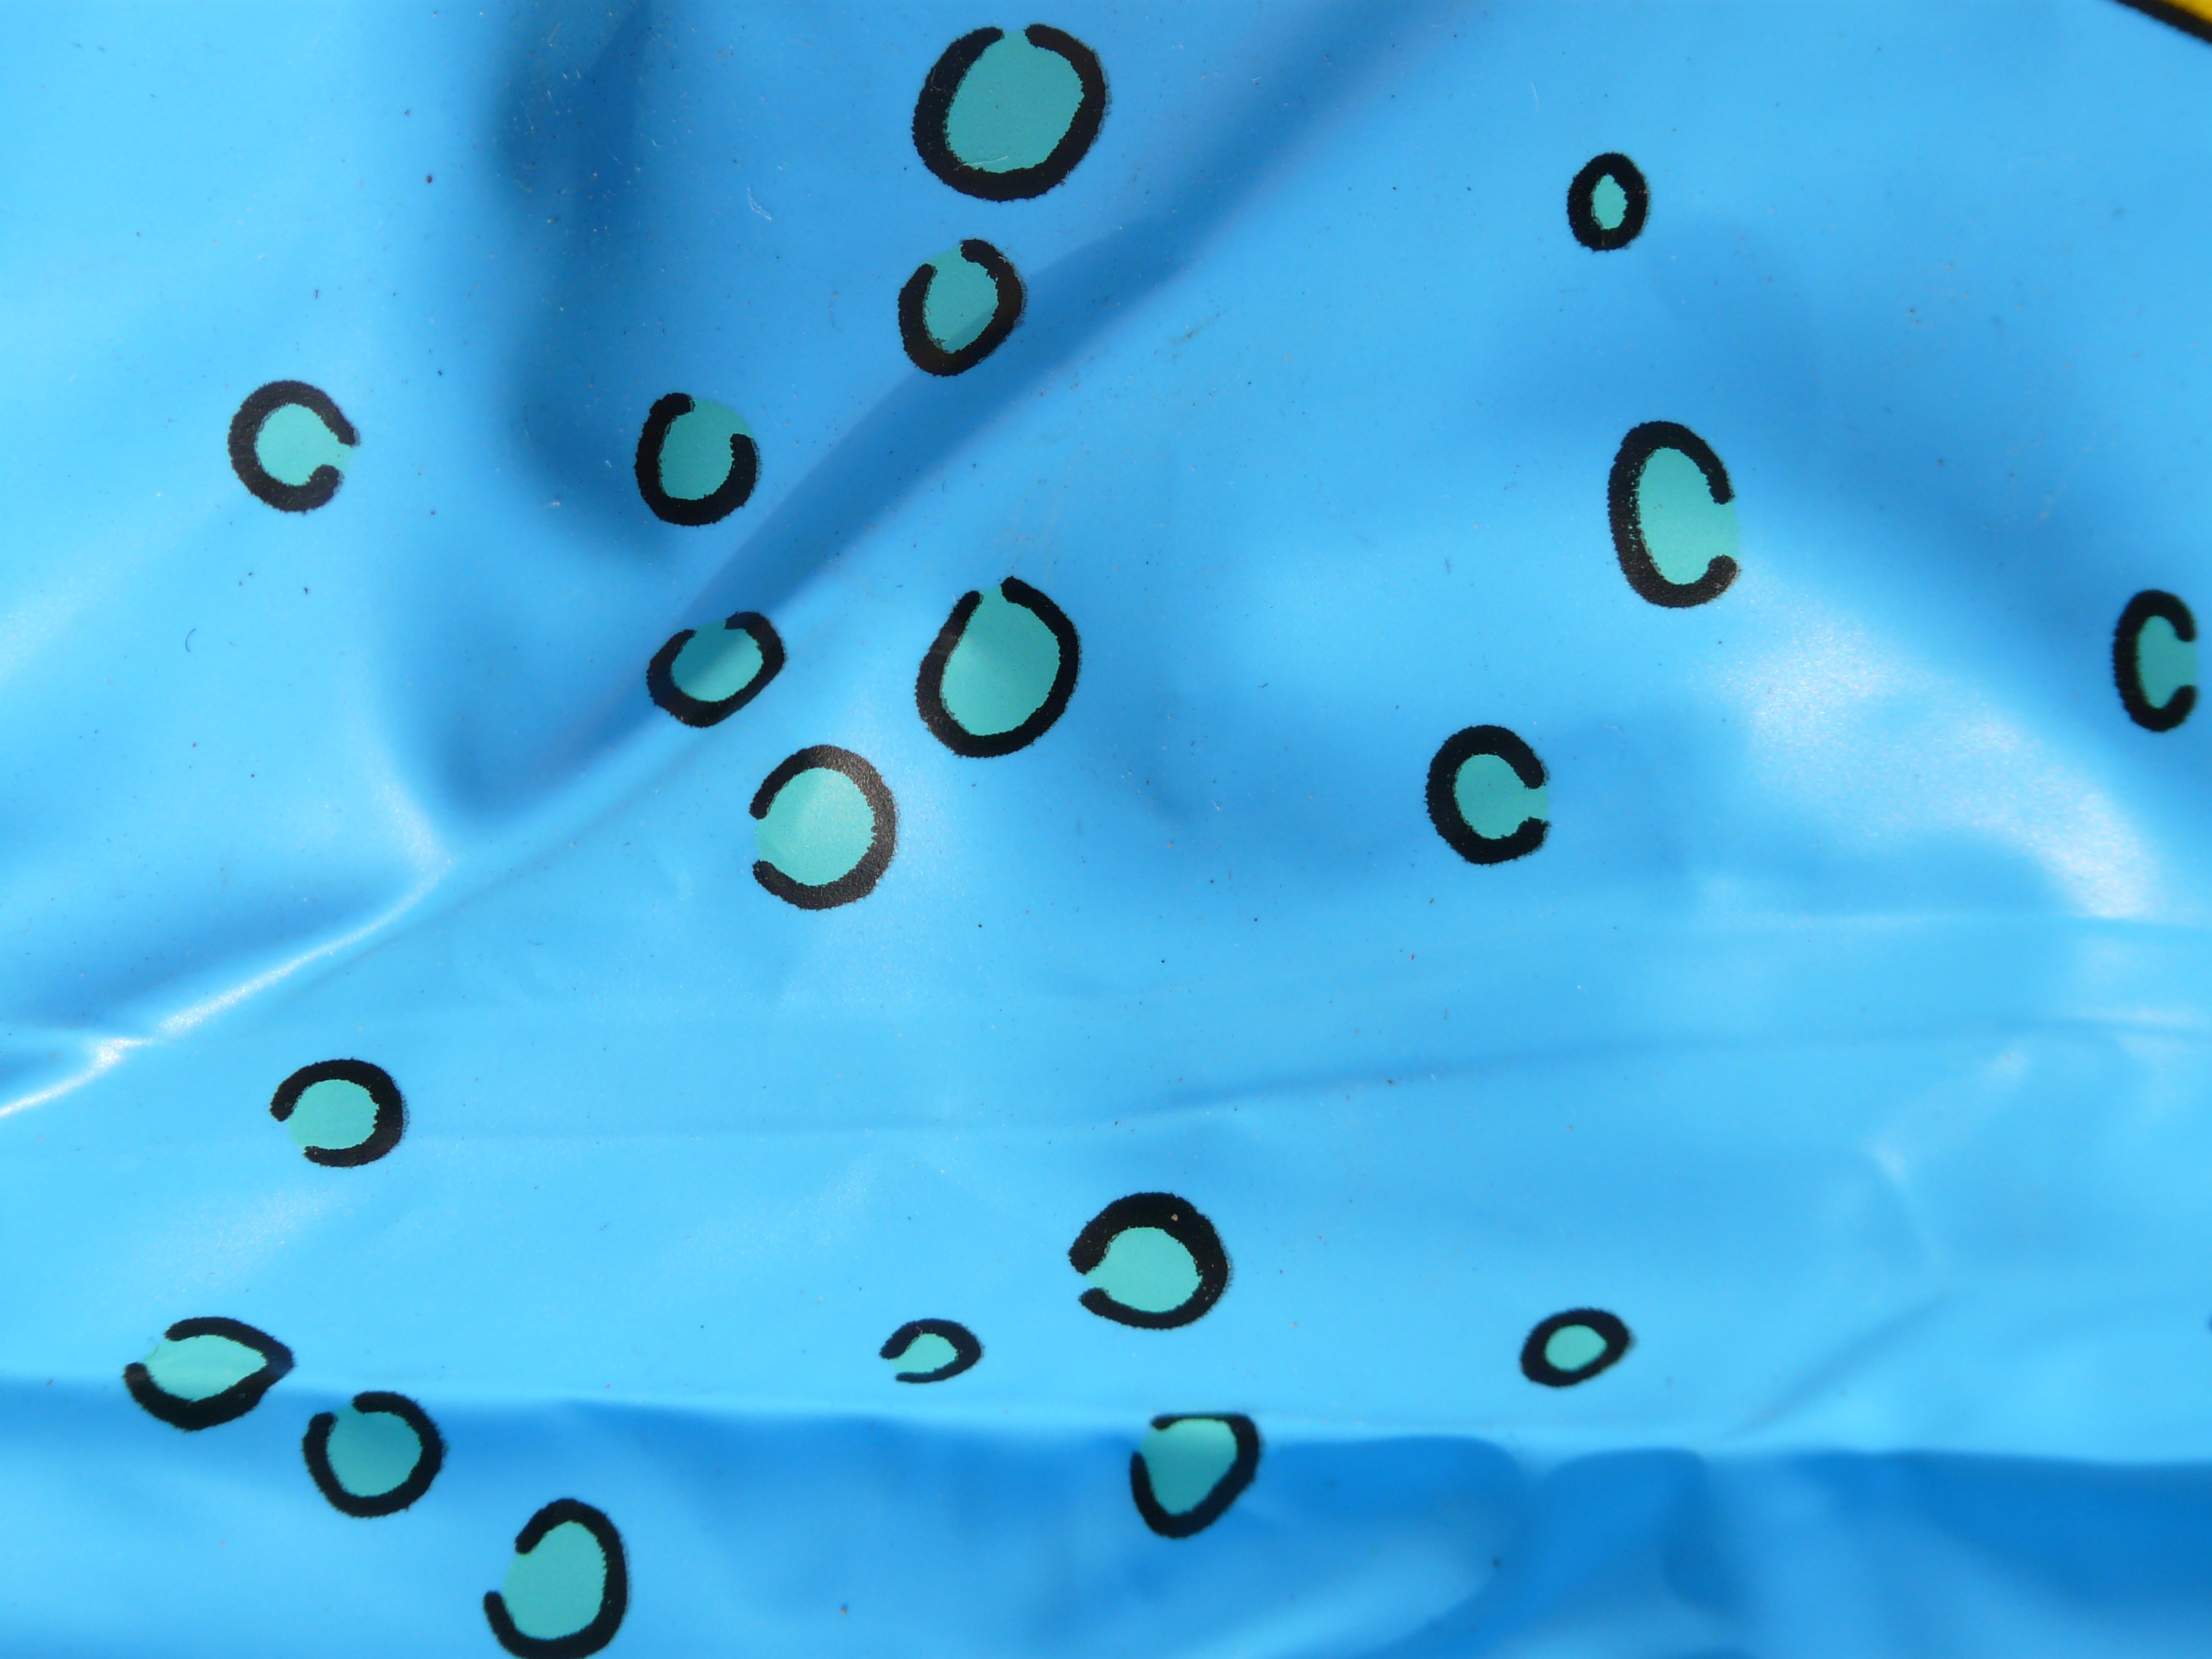
drop, wave, number, line, biology, blue, circle, font, funny, shape, printed, comic figures, air bubbles, plastic wrap, computer wallpaper